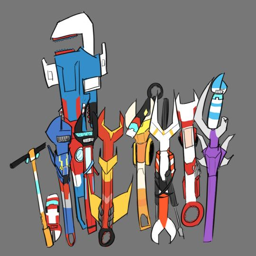
they 're all just a bunch of tools ~